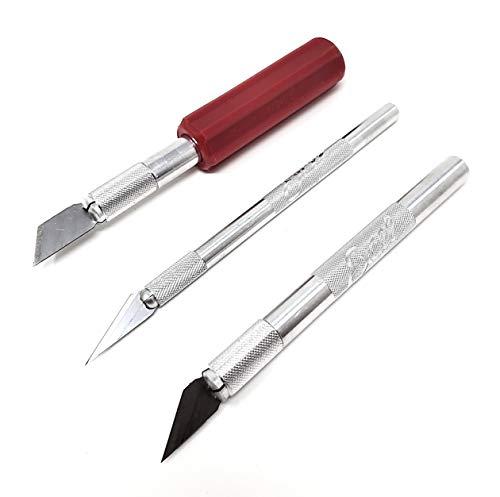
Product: Excel Hobby Knife Set
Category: Arts, Crafts & Sewing | Crafting | Craft Supplies | Cutting Tools | Art Knives & Blades
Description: Complete set of essential hobby knives to own, 100% Made in the USA and includes Excel K1, K2, and K5 knives with 13 assorted blades ideal for precision cutting, trimming, and stripping of wood, cardboard, paper, plastic, cloth, film, foam, and more.
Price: from 2 sellers
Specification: ProductDimensions:8.1x6.6x5.5inches|ShippingWeight:8ounces|DomesticShipping:Currently,itemcanbeshippedonlywithintheU.S.andtoAPO/FPOaddresses.ForAPO/FPOshipments,pleasecheckwiththemanufacturerregardingwarrantyandsupportissues.|InternationalShipping:Thisitemisnoteligibleforinternationalshipping.LearnMore|Californiaresidents:ClickhereforProposition65warning|Itemmodelnumber:44282|ASIN:B0006N6WTO